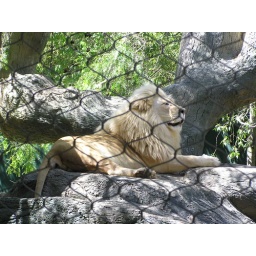
white lion in secret garden